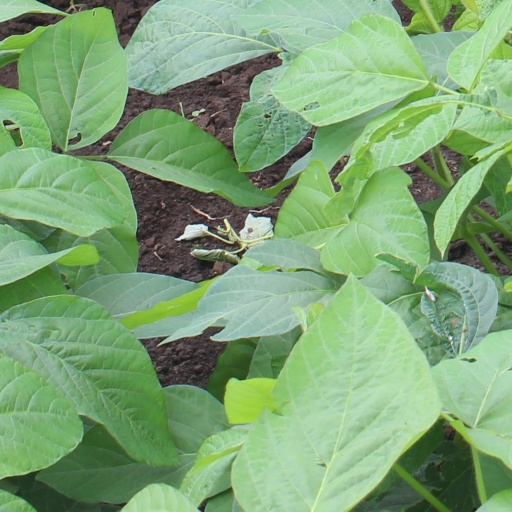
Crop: soybean